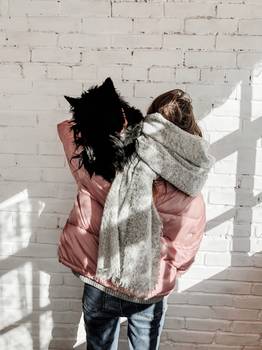
Label: No Watermark